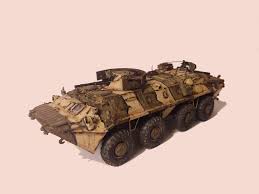
Label: BTR